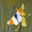
Label: butterfly